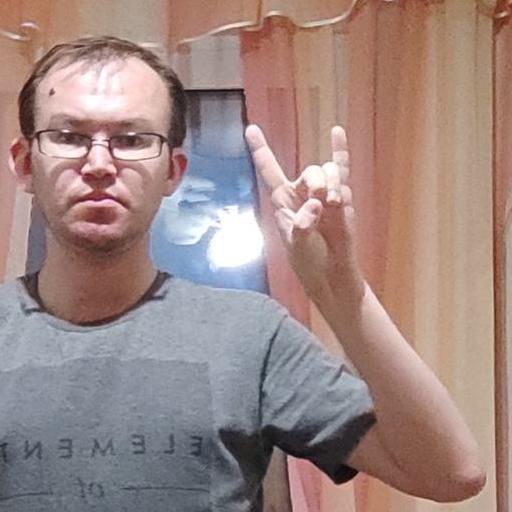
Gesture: rock